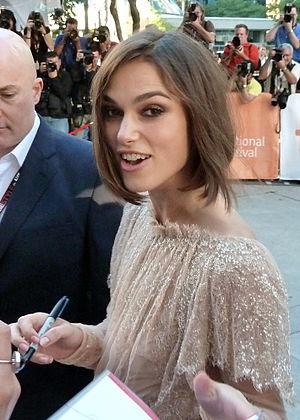
A Dangerous Method ou Une méthode dangereuse au Québec est un film canado-britannico-germano-suisse réalisé par David Cronenberg et sorti en 2011.